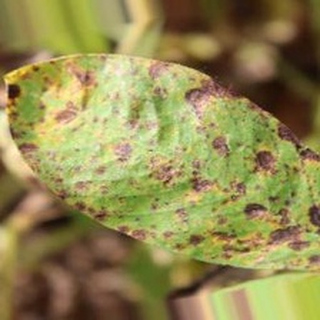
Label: groundnut_late_leaf_spot